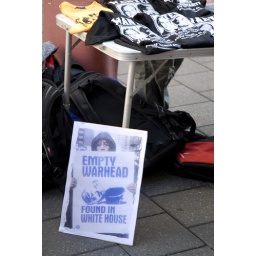
empty warhead found in the white house